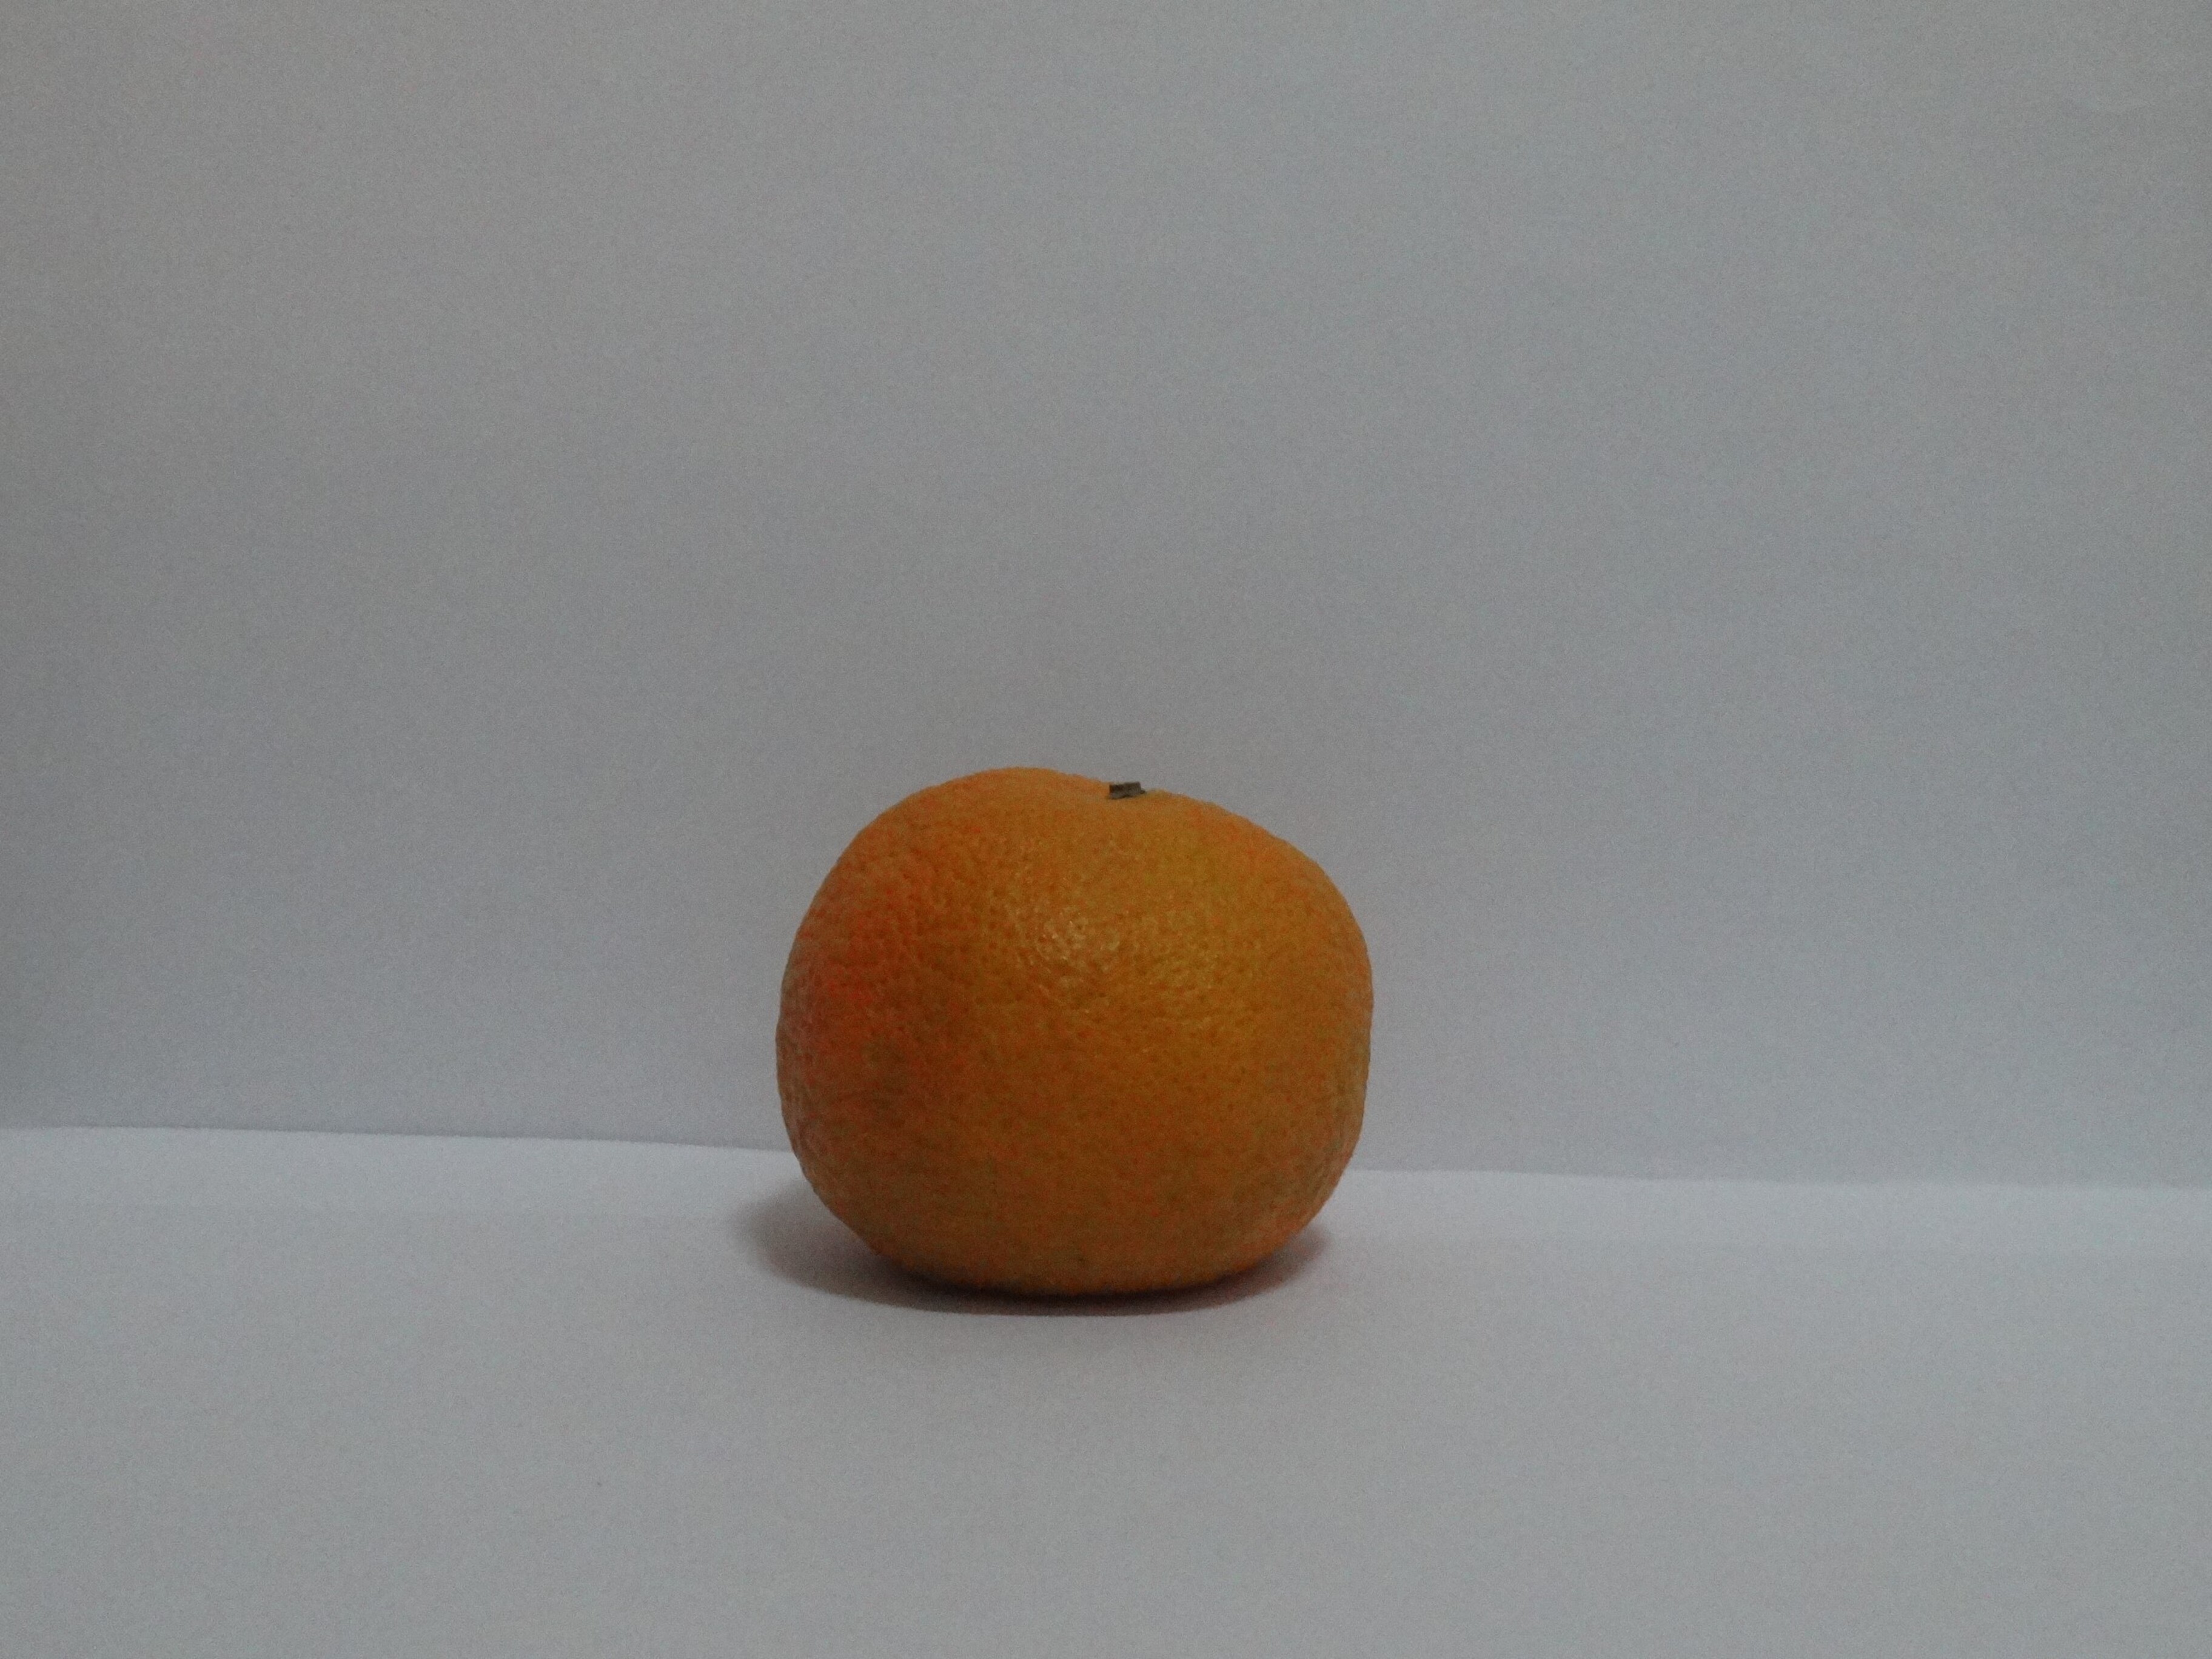
Citrus fruit variety: murcott